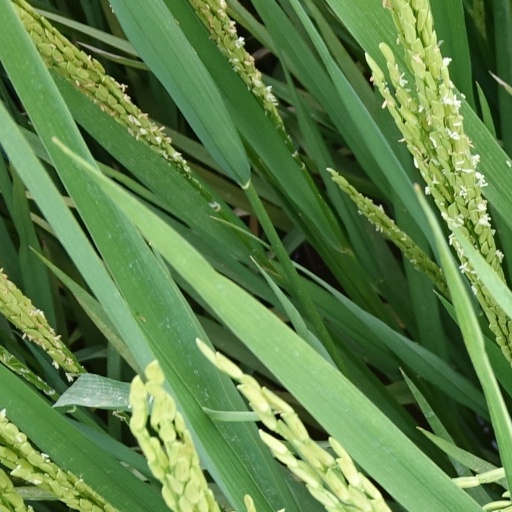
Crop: rice